Jean Léchelle

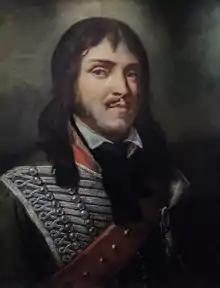
Chief of staff François Marceau's advice was ignored by Léchelle.

In early October 1793, as the French were about to launch a new offensive, Canclaux was suspended from command of the "Army of the Coasts of Brest" and du Bayet was also removed from his post. The dismissals were brought about by the scheming of Charles-Philippe Ronsin who convinced the minister of war Jean Baptiste Noël Bouchotte that Canclaux and du Bayet were responsible for the lack of success. A protégé of Bouchotte, Léchelle was called to be commander-in-chief of the "Army of the West" on 30 September. He had been promoted to general of division at about the same time. The new army took over the troops of the "Army of the Coasts of La Rochelle", which was formerly led by Jean Antoine Rossignol, plus the "Army of Mayence". On 6 October Rossignol went to command the "Army of the Coasts of Brest". Léchelle was officially in command from 6 October. He was with the "La Rochelle" division at first and Kléber served as the interim commander of the "Nantes" and "Mayence" divisions in his absence. Leaving the "La Rochelle" division in charge of Alexis Chalbos, Léchelle assumed command from Kléber on 9 October.